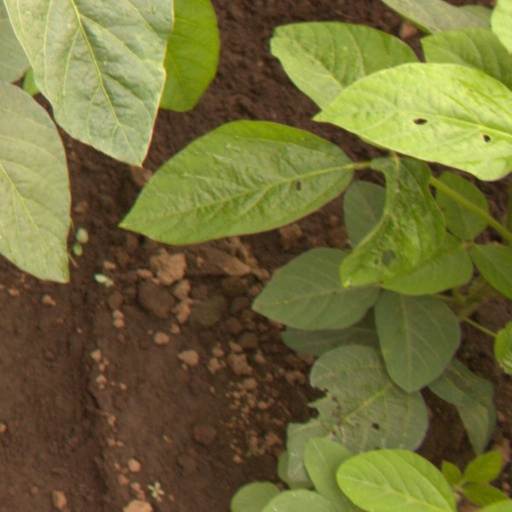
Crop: soybean